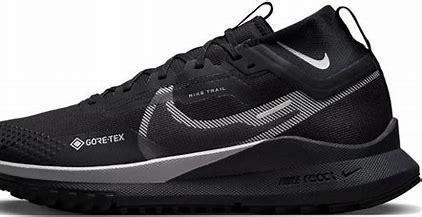
Brand: Nike
Model: Pegasus 4 Gore TEX